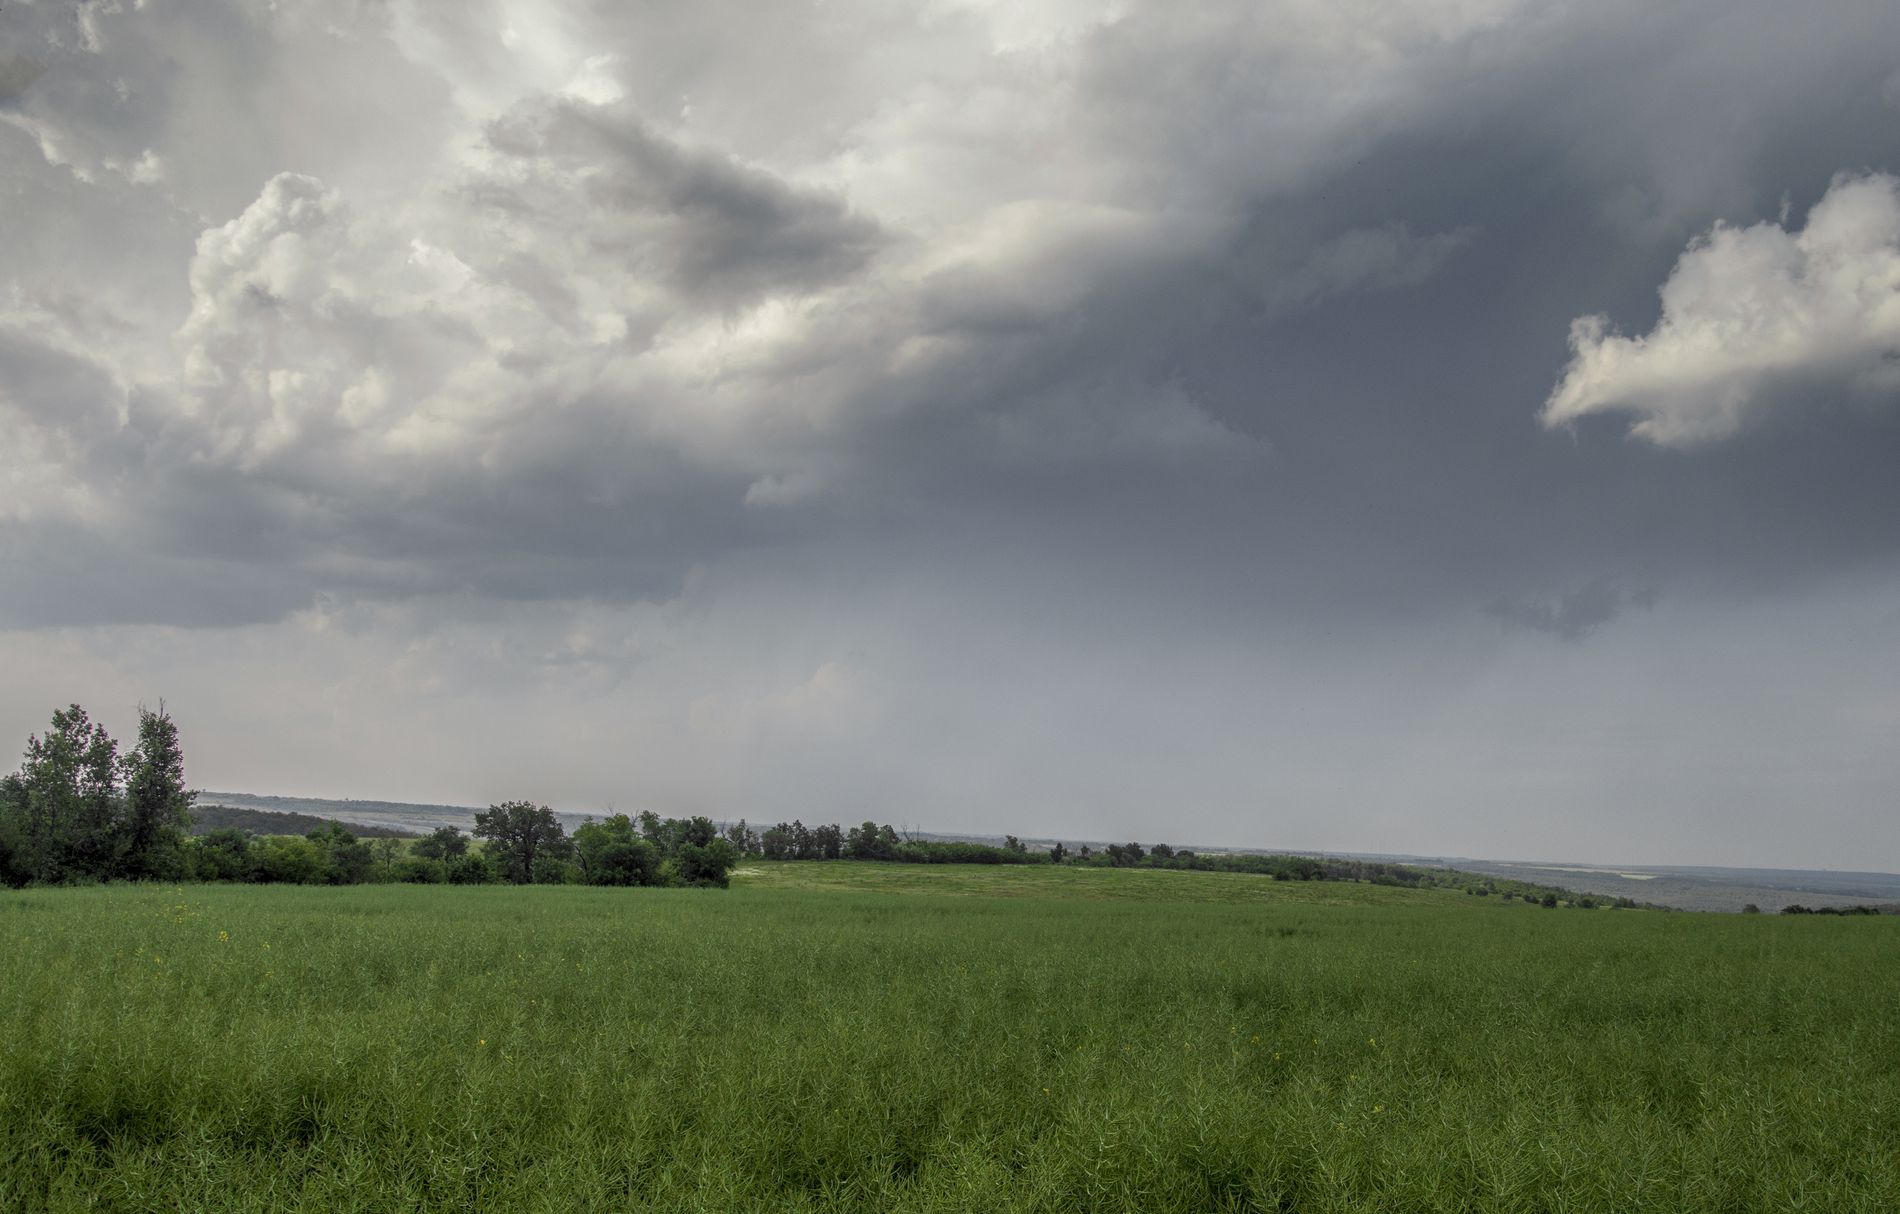
Beautiful Scenery.
The photograph shows a grassy landscape stretching under a beautiful cloudy, gray sky in a very serene moment.
A landscape photograph taken at a wide camera angle in natural daylight, in a cold color palette of shades of green, blue, and a hint of gray. The shot shows the beauty of nature in a soft, natural atmosphere.
Labels: Field, Grassland, Nature, Outdoors, Sky, Grass, Plant, Horizon, Cloud, Countryside, Meadow, Rural, Landscape, Land, Farm, Pasture, Weather, Scenery, Cumulus, Tree, Vegetation, Savanna, Paddy Field
Camera: NIKON CORPORATION NIKON D3200
Lens: 18.0-105.0 mm f/3.5-5.6, AF-S DX VR Zoom-Nikkor 18-105mm f/3.5-5.6G ED
Aperture: F8
Exposure: 1/320 sec
ISO: 100
Focal length: 21.0 mm